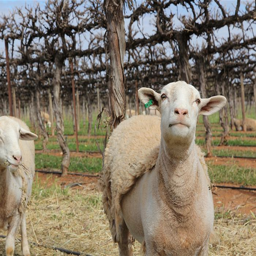
no need for a mower as sheep graze the vineyard